Higgidy

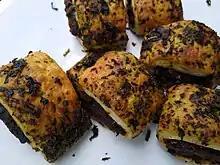
Higgidy miso mushroom vegan rolls

The range now offers pies (individual and little pies), quiches (large, little and snack quiches), tortillas, rolls (sausage, veggie and vegan) and a snacking and sharing range (including dinky rolls, pastry swirls and savoury muffins).